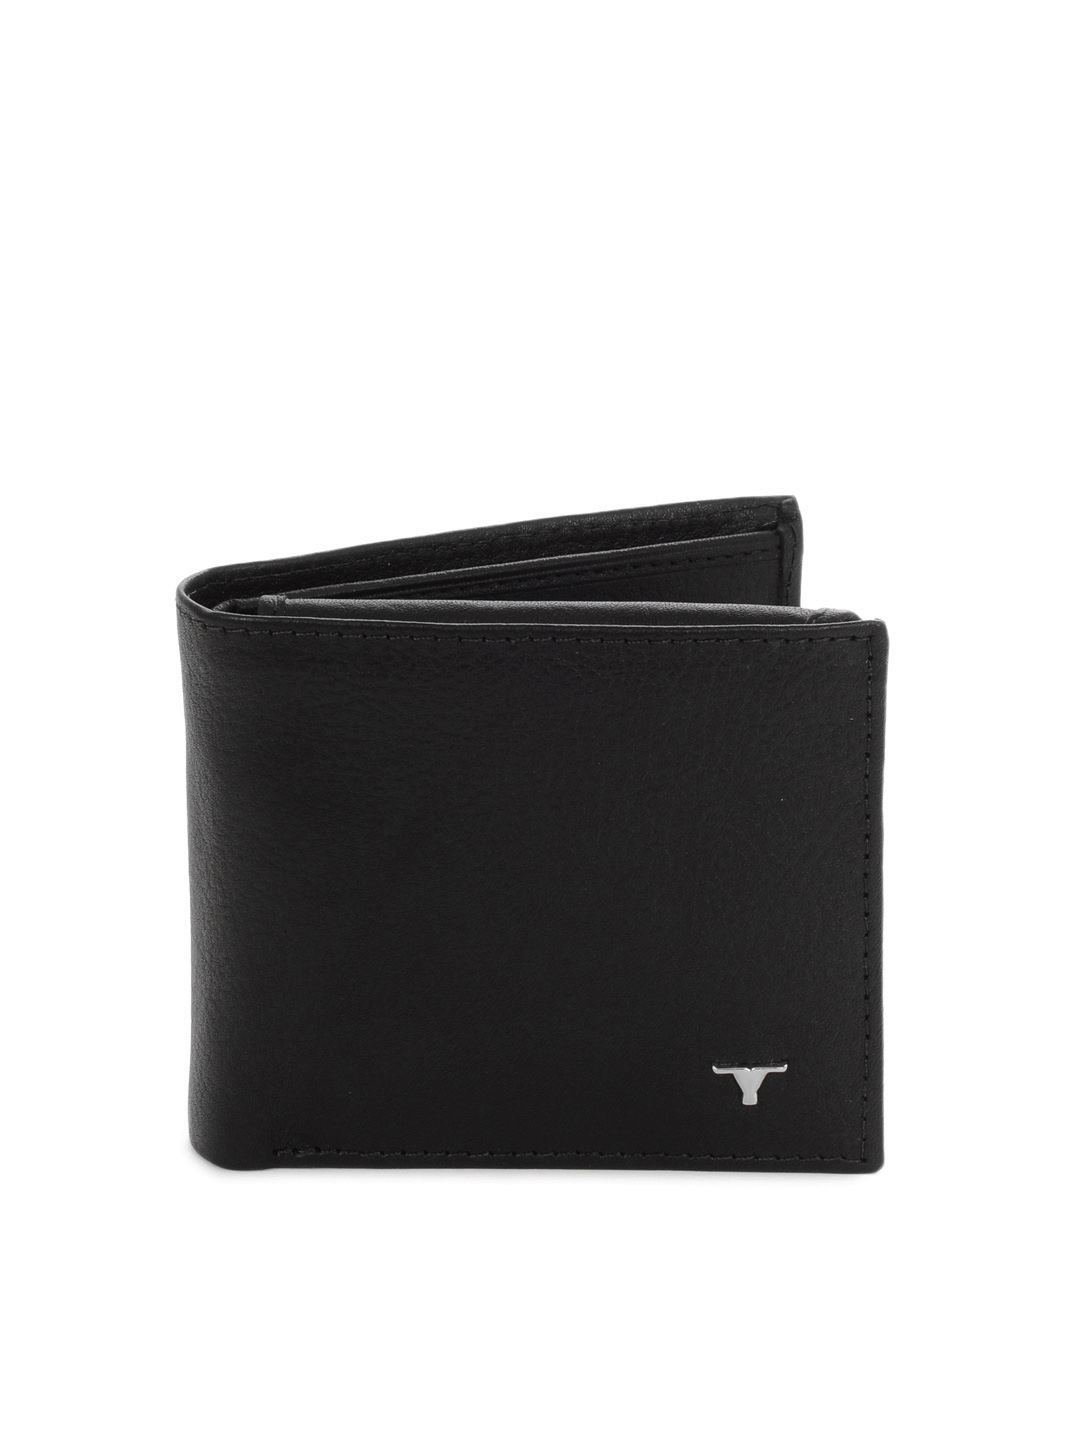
Bulchee Men Black Wallet
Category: Accessories / Wallets / Wallets
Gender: Men
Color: Black
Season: Winter 2015
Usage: Casual